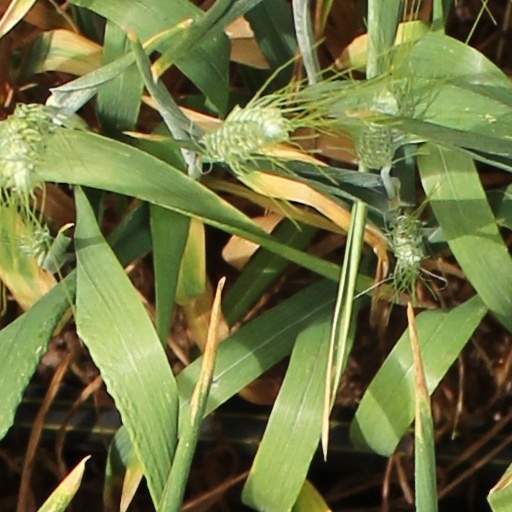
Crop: wheat